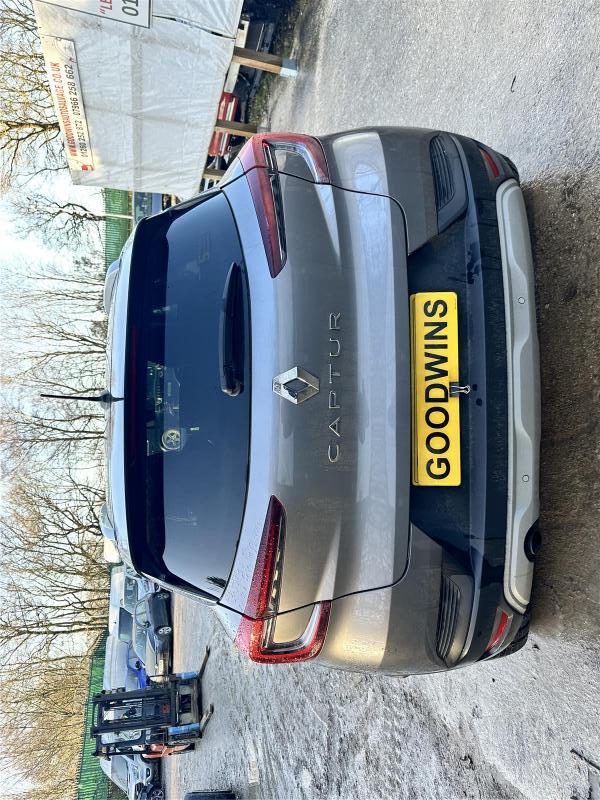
Aucun dommage détecté.
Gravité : aucun